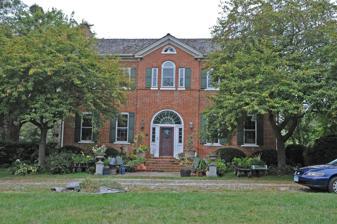
Building: Avondale (Westminster, Maryland)
Country: United States of America
Year built: 1796
Historic house in Maryland United States historic place Avondale U.S. National Register of Historic Places Show map of Maryland Show map of the United States Location 501 Stone Chapel Road, Westminster, Maryland Coordinates 39°33′33″N 77°1′49″W / 39.55917°N 77.03028°W / 39.55917; -77.03028 Area 8 acres (3.2 ha) Built 1796 ( 1796 ) Built by Masters, Legh Architectural style Georgian NRHP reference No. 75000877 Added to NRHP October 10, 1975 Avondale is a historic home located at Westminster , Carroll County , Maryland .   It is a Georgian style, 2 + 1 ⁄ 2 -story brick house, measuring approximately 45 feet long by 18 + 1 ⁄ 2 feet deep, built about 1796. The house has a two-story wing measuring approximately 49 feet long by 13 feet deep.  It features a Palladian window centered on the pavilion directly over the entrance door. It was listed on the National Register of Historic Places in 1975. An iron foundry was built in the community of Avondale in 1765 by Leigh Master, a settler from New Hall, Lancashire, England, who operated it using slave labor. References